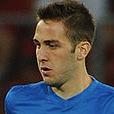
Age: 20